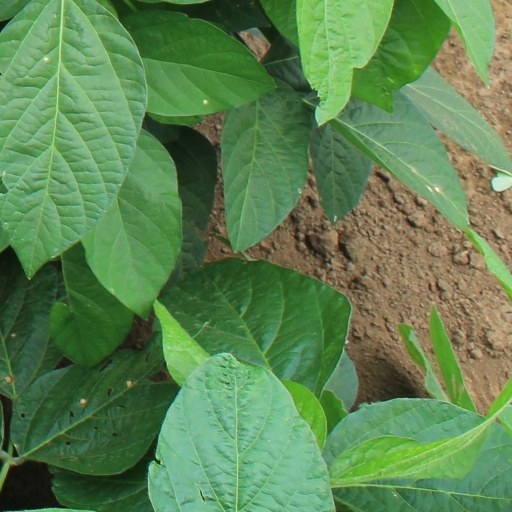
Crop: soybean